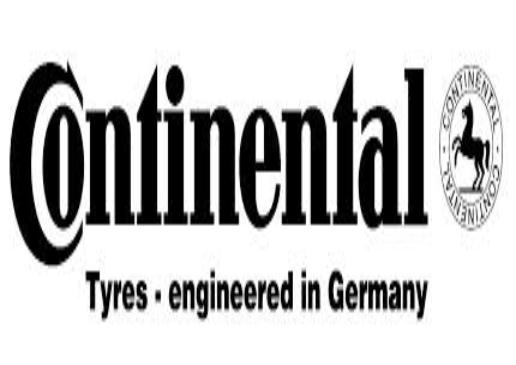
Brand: Continental
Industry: Transportation